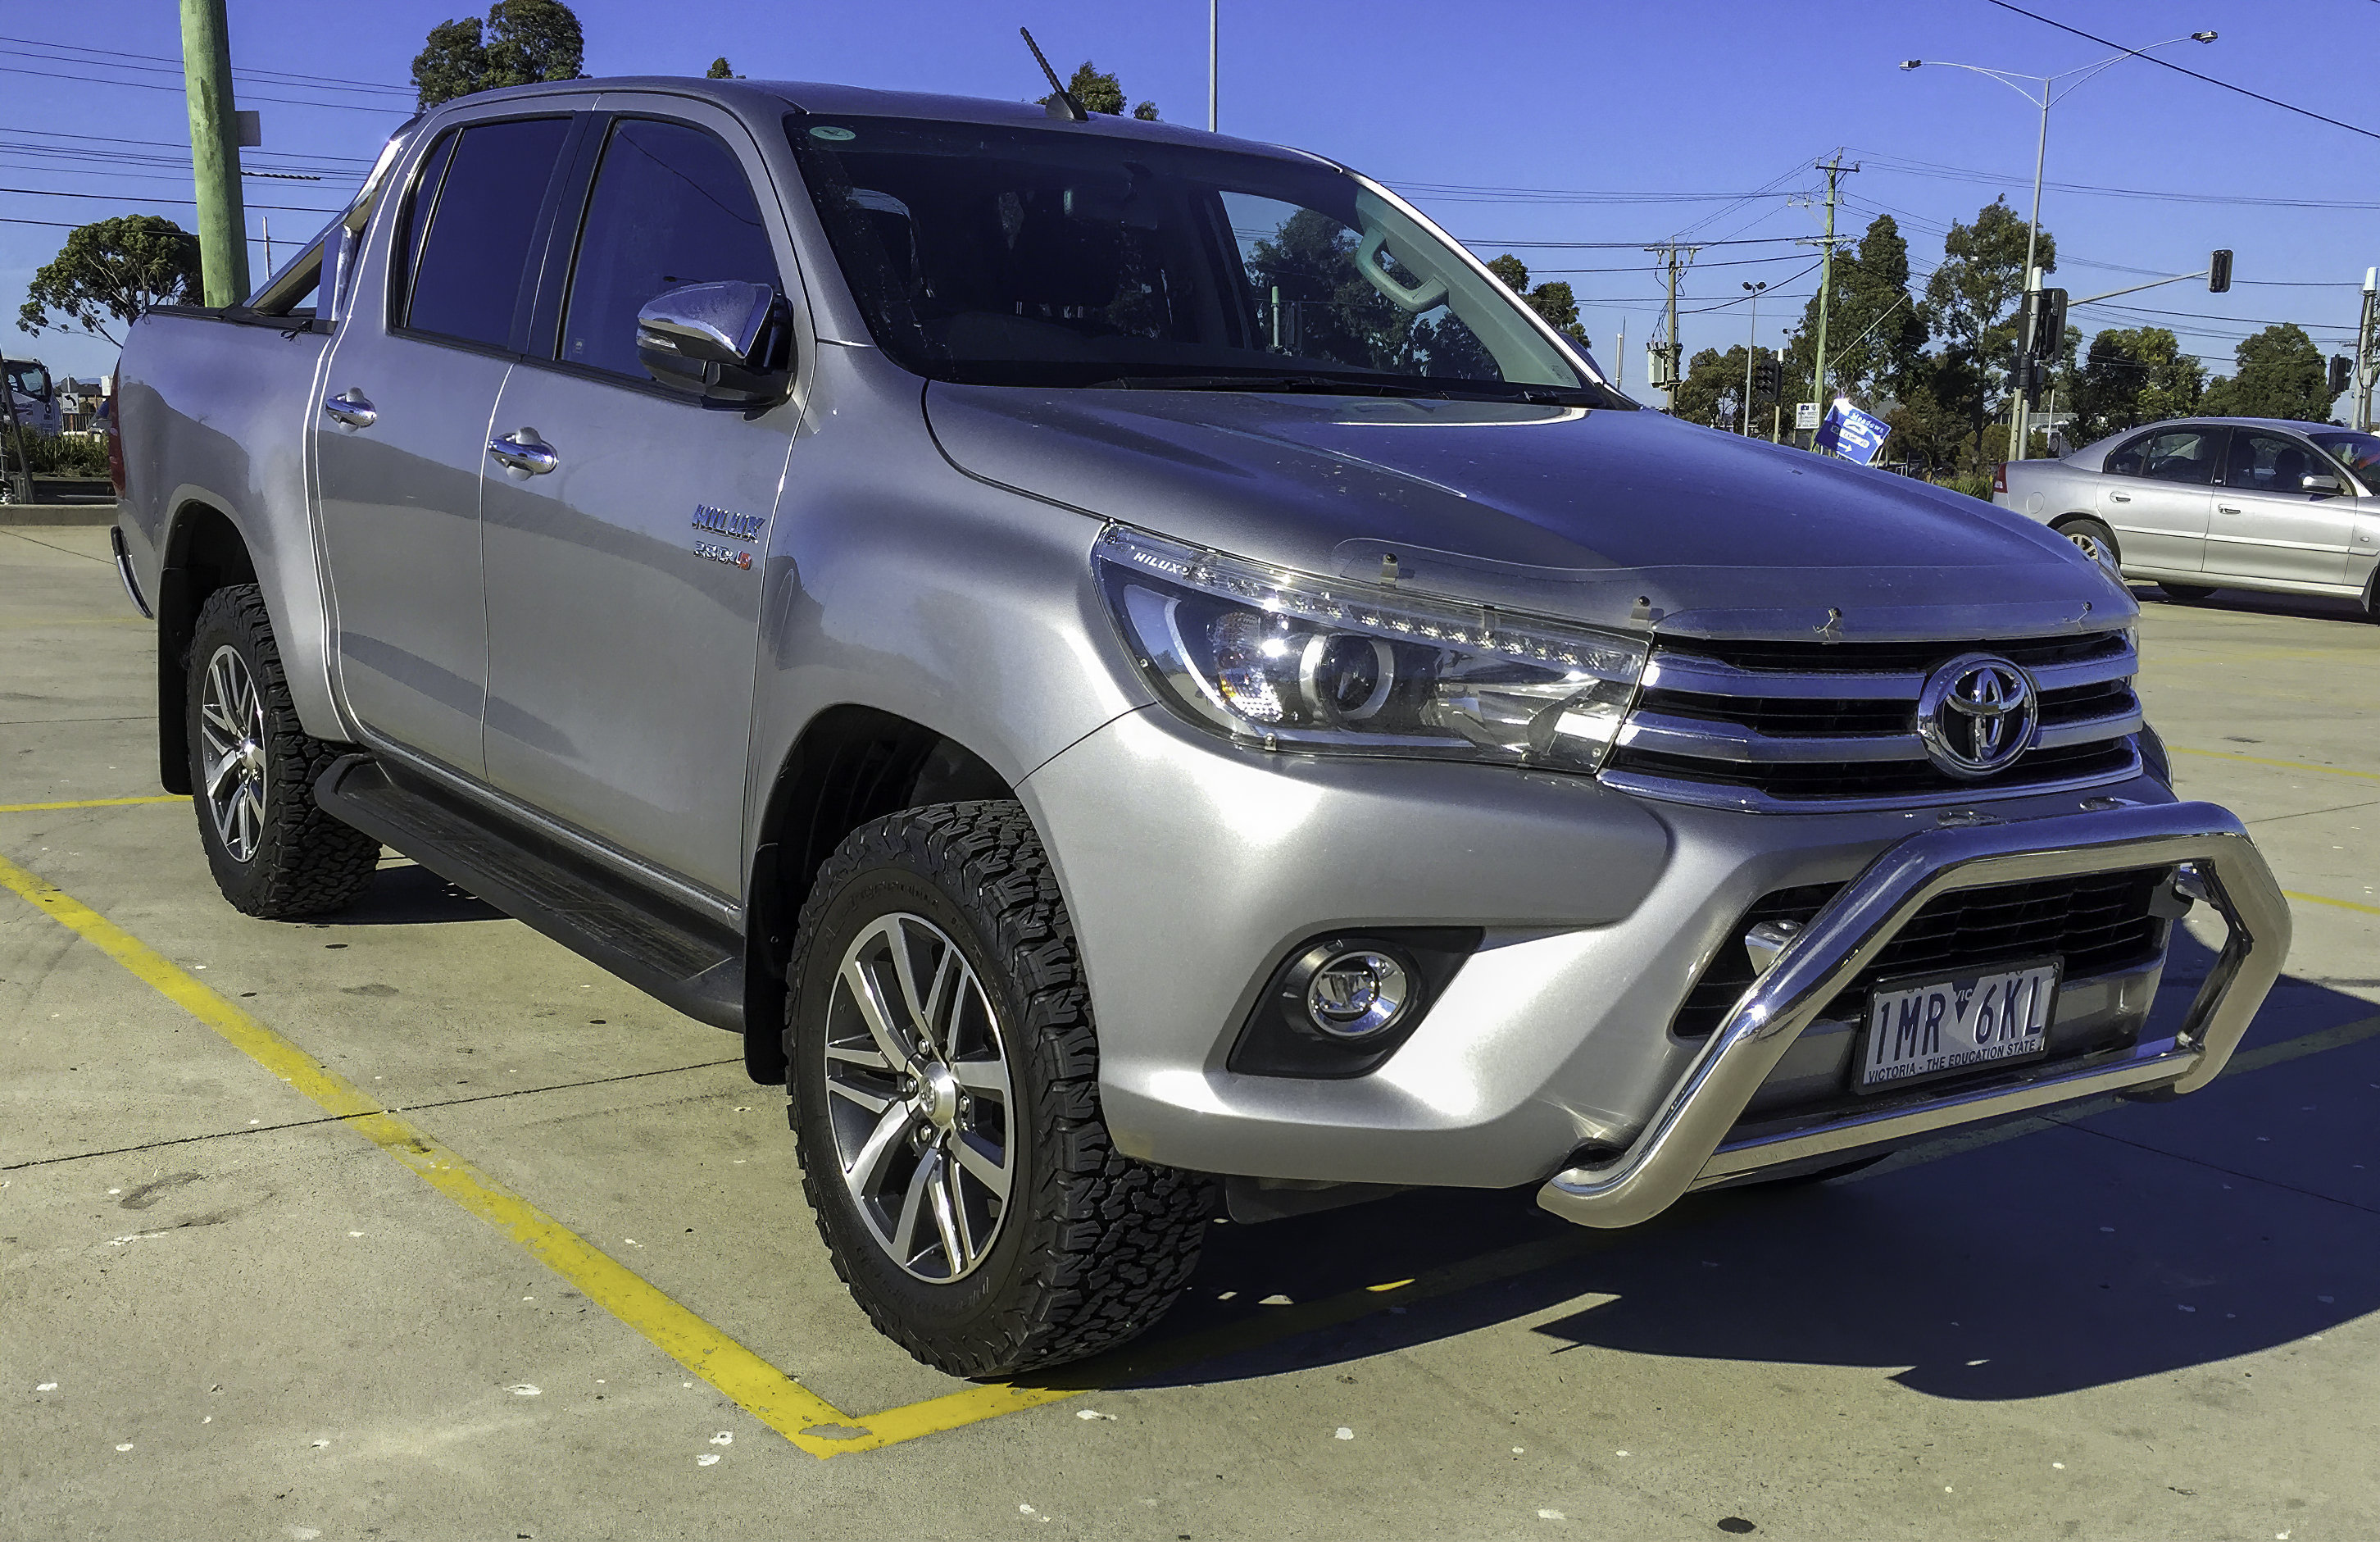
toyota, hilux, 4x4, image, photo, picture, land vehicle, vehicle, car, motor vehicle, white, automotive tire, pickup truck, tire, bumper, automotive exterior, Toyota hilux, rim, truck, Coupe utility, automotive design, sport utility vehicle, wheel, fender, Mini SUV, automotive wheel system, metal, volkswagen, hood, compact sport utility vehicle, hardtop, silver